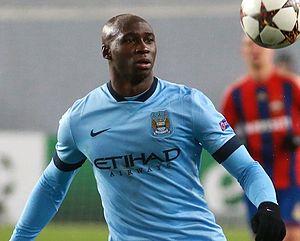
Eliaquim Mangala, né le 13 février 1991 à Colombes, est un footballeur international français qui évolue au poste de défenseur au Valence CF.